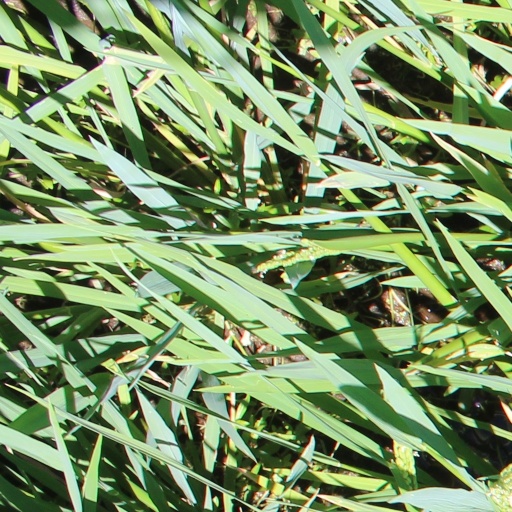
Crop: rice